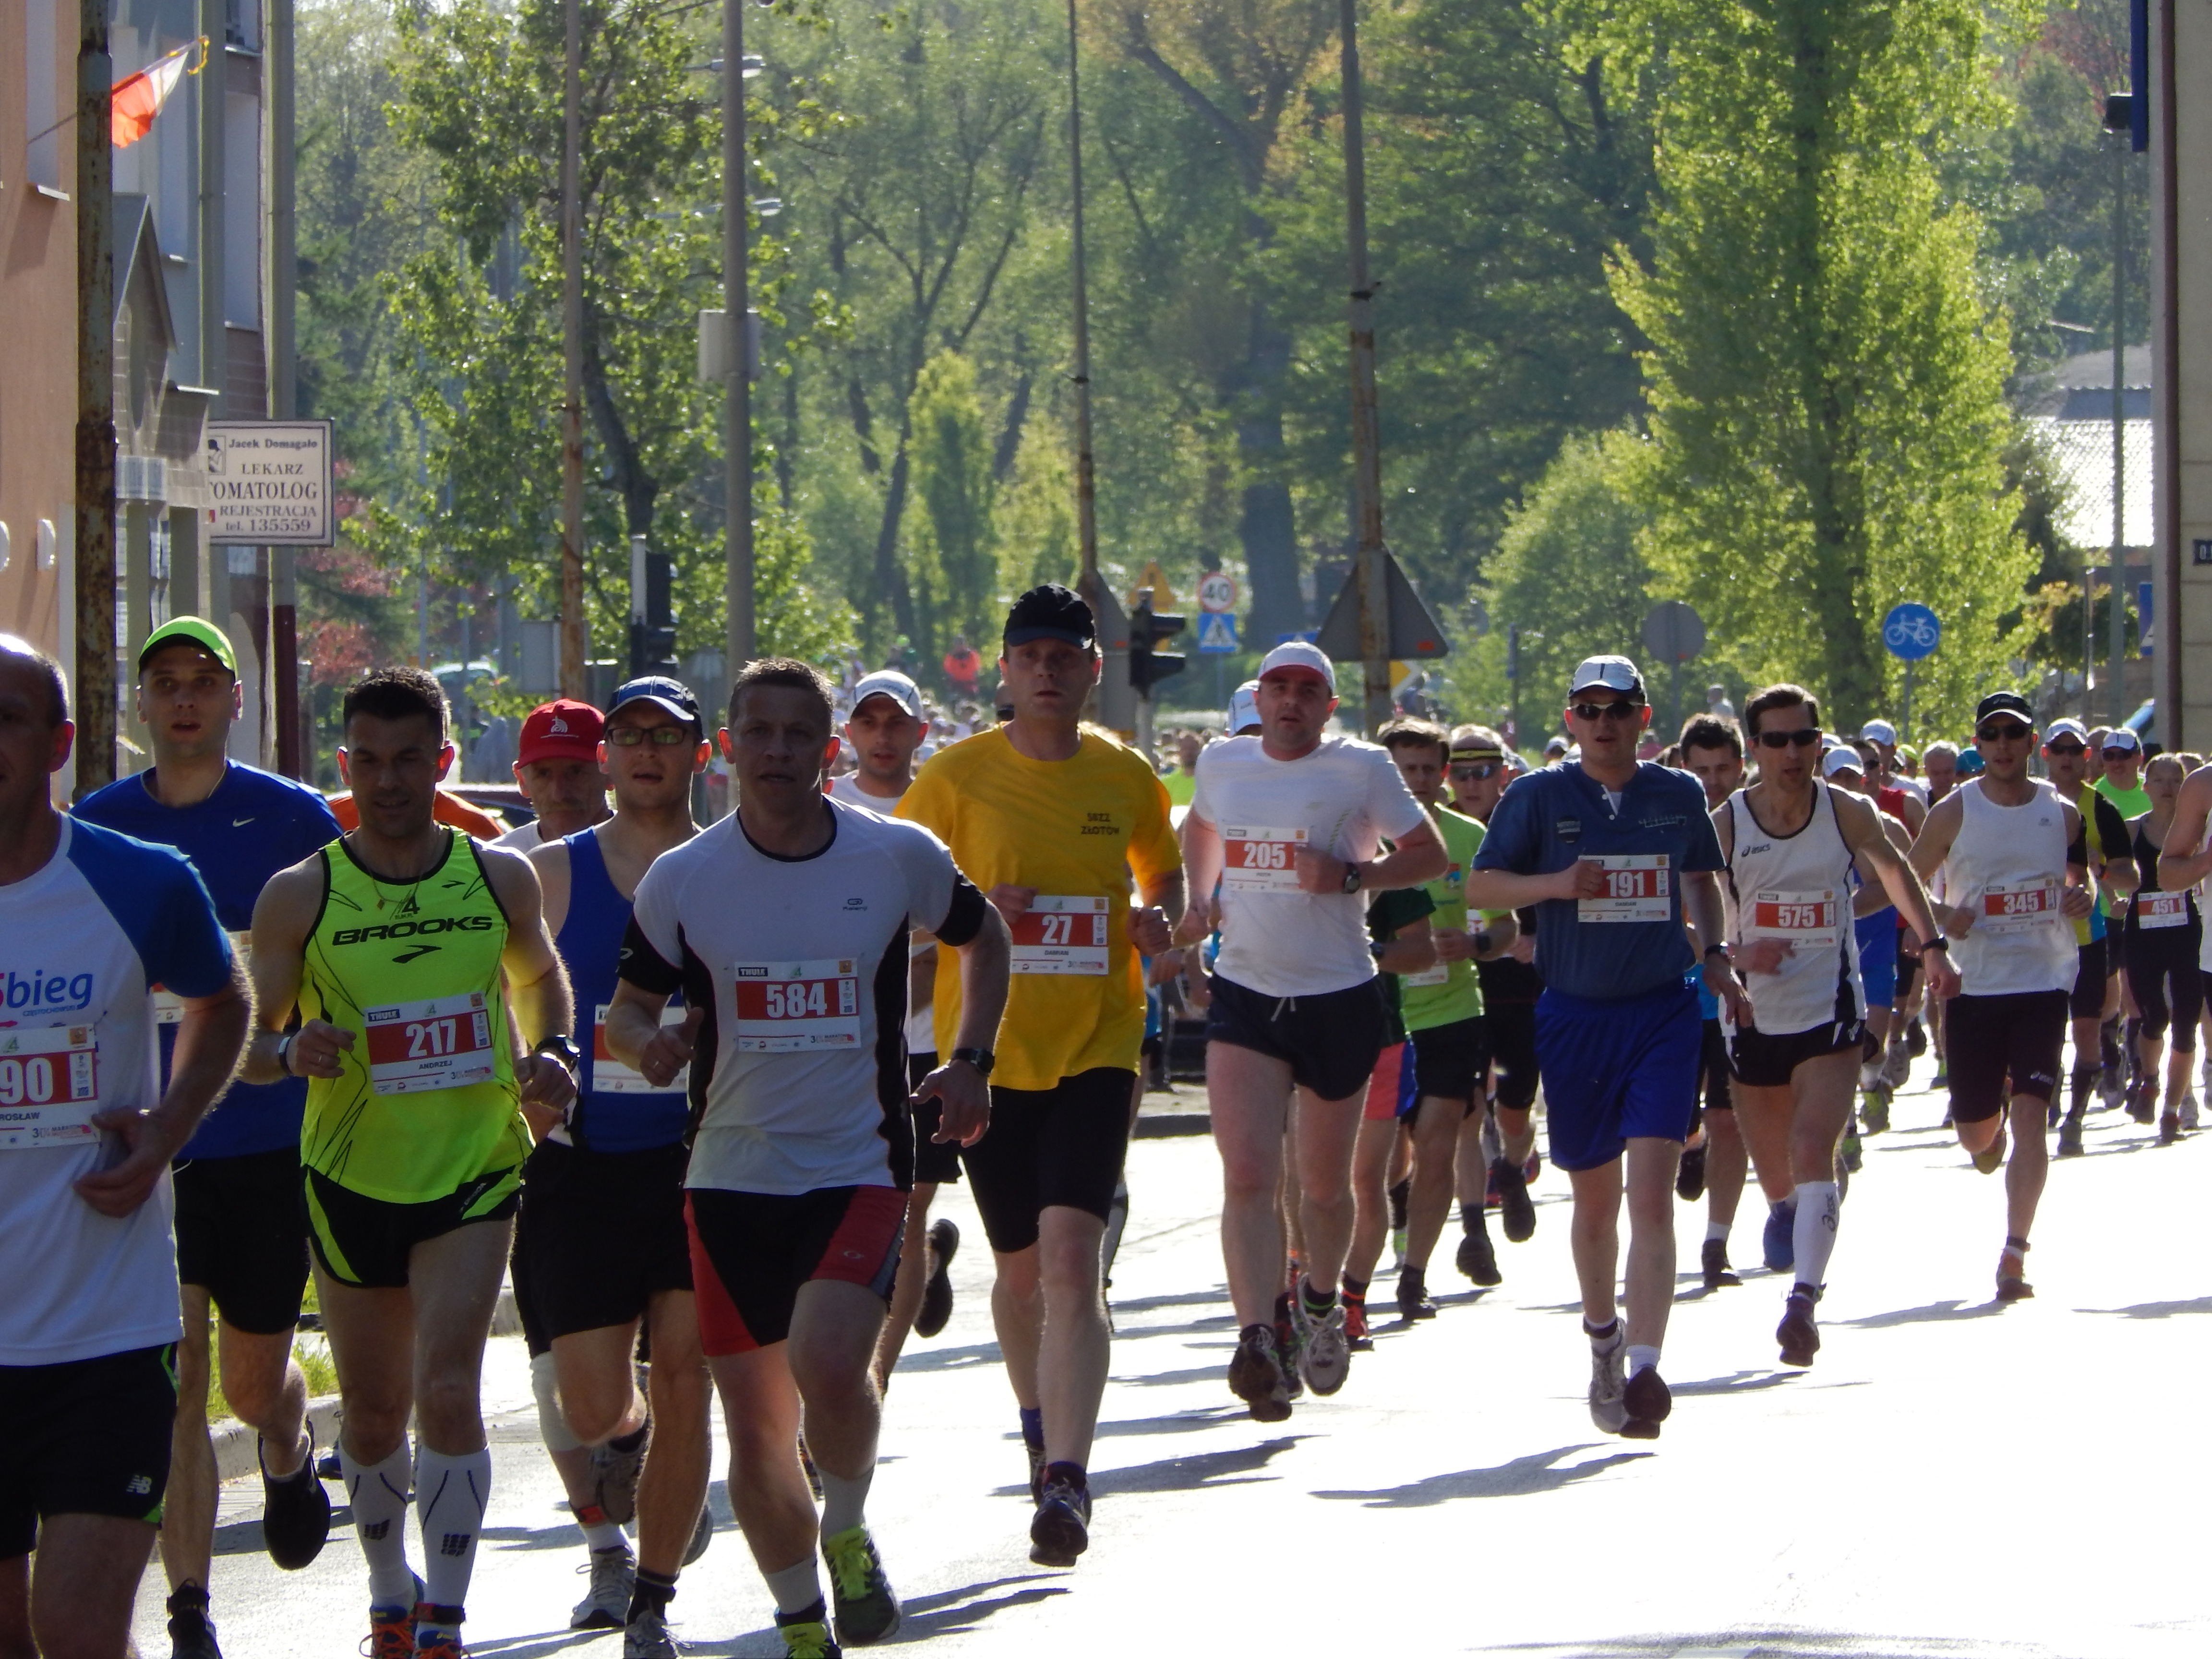
person, running, recreation, jogging, race, marathon, sports, endurance, athletics, physical exercise, outdoor recreation, human action, individual sports, endurance sports, ultramarathon, duathlon, track and field athletics, long distance running, half marathon